Daisuke Namikawa

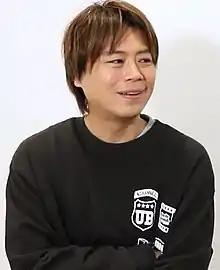
Namikawa in 2022

is a Japanese actor and singer associated with Stay Luck. He began acting as a child and is sometimes mistaken with Daisuke Hirakawa, as their names only differ by one character when written in kanji. Despite his wide range of roles, he usually plays young heroes, such as Mikage in "07-Ghost", Fay D. Flourite in "", Jellal Fernandes and his counterpart Mystogan in "Fairy Tail", Somnus Lucis Caelum in "Final Fantasy XV", Jack The Ripper in "Black Clover", Keita Ibuki in "Black God", Goemon Ishikawa XIII in later installments of "Lupin the Third", and Yu Narukami in "Persona 4". He has also been cast as anti-heroes or antagonists, such as Ulquiorra Cifer in "Bleach", Hisoka Morow in "Hunter × Hunter (2011)", Kei Kurono in "Gantz", Eustass Kid in "One Piece", Dr. Genus in "One Punch Man," Chōsō in "Jujutsu Kaisen", Tōru Oikawa in "Haikyuu!!", Kishō Arima in "Tokyo Ghoul", and Momoshiki Otsutsuki in "".